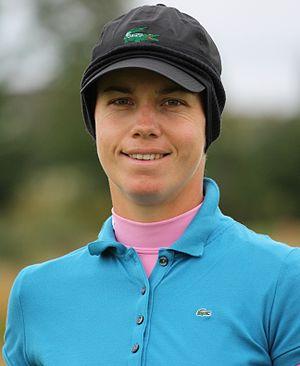
Karine Icher est une joueuse professionnelle de golf française. Quatre fois membre de l'équipe européenne de Solheim Cup, elle a remporté cinq tournois sur le circuit européen. Athlète olympique à Rio en 2016, elle termine à la 44ᵉ place du tournoi olympique.